Slawharad

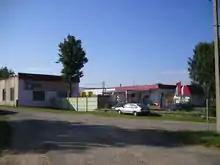
Slawharad cheese factory.

The town is located on the highway connecting Roslavl in Russia with Bobruysk. There are also road connections with Mogilev, Chavusy, and Bykhaw.